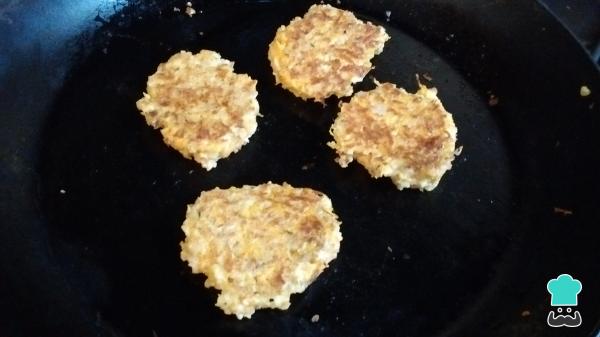
Cuando estén dorados los bocaditos de zanahoria, voltea para cocinar por el otro lado. Serán alrededor de 4 o 5 minutos de cada lado.